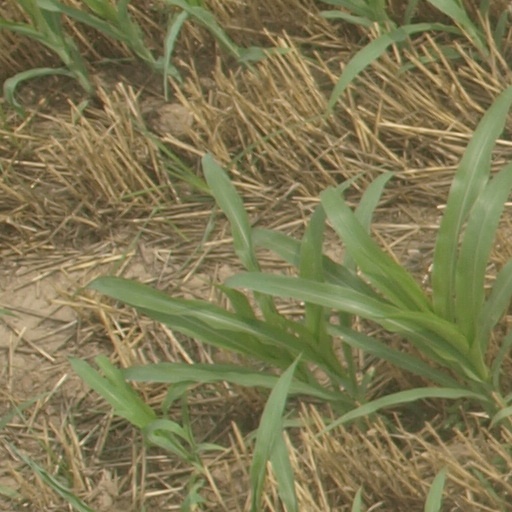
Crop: maize; corn